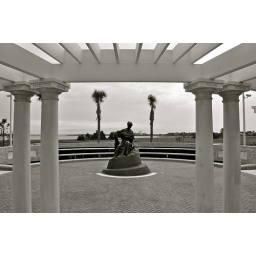
A war monument at the new Waterfront Park under the Ravenel bridge in Mt. Pleasant, SC